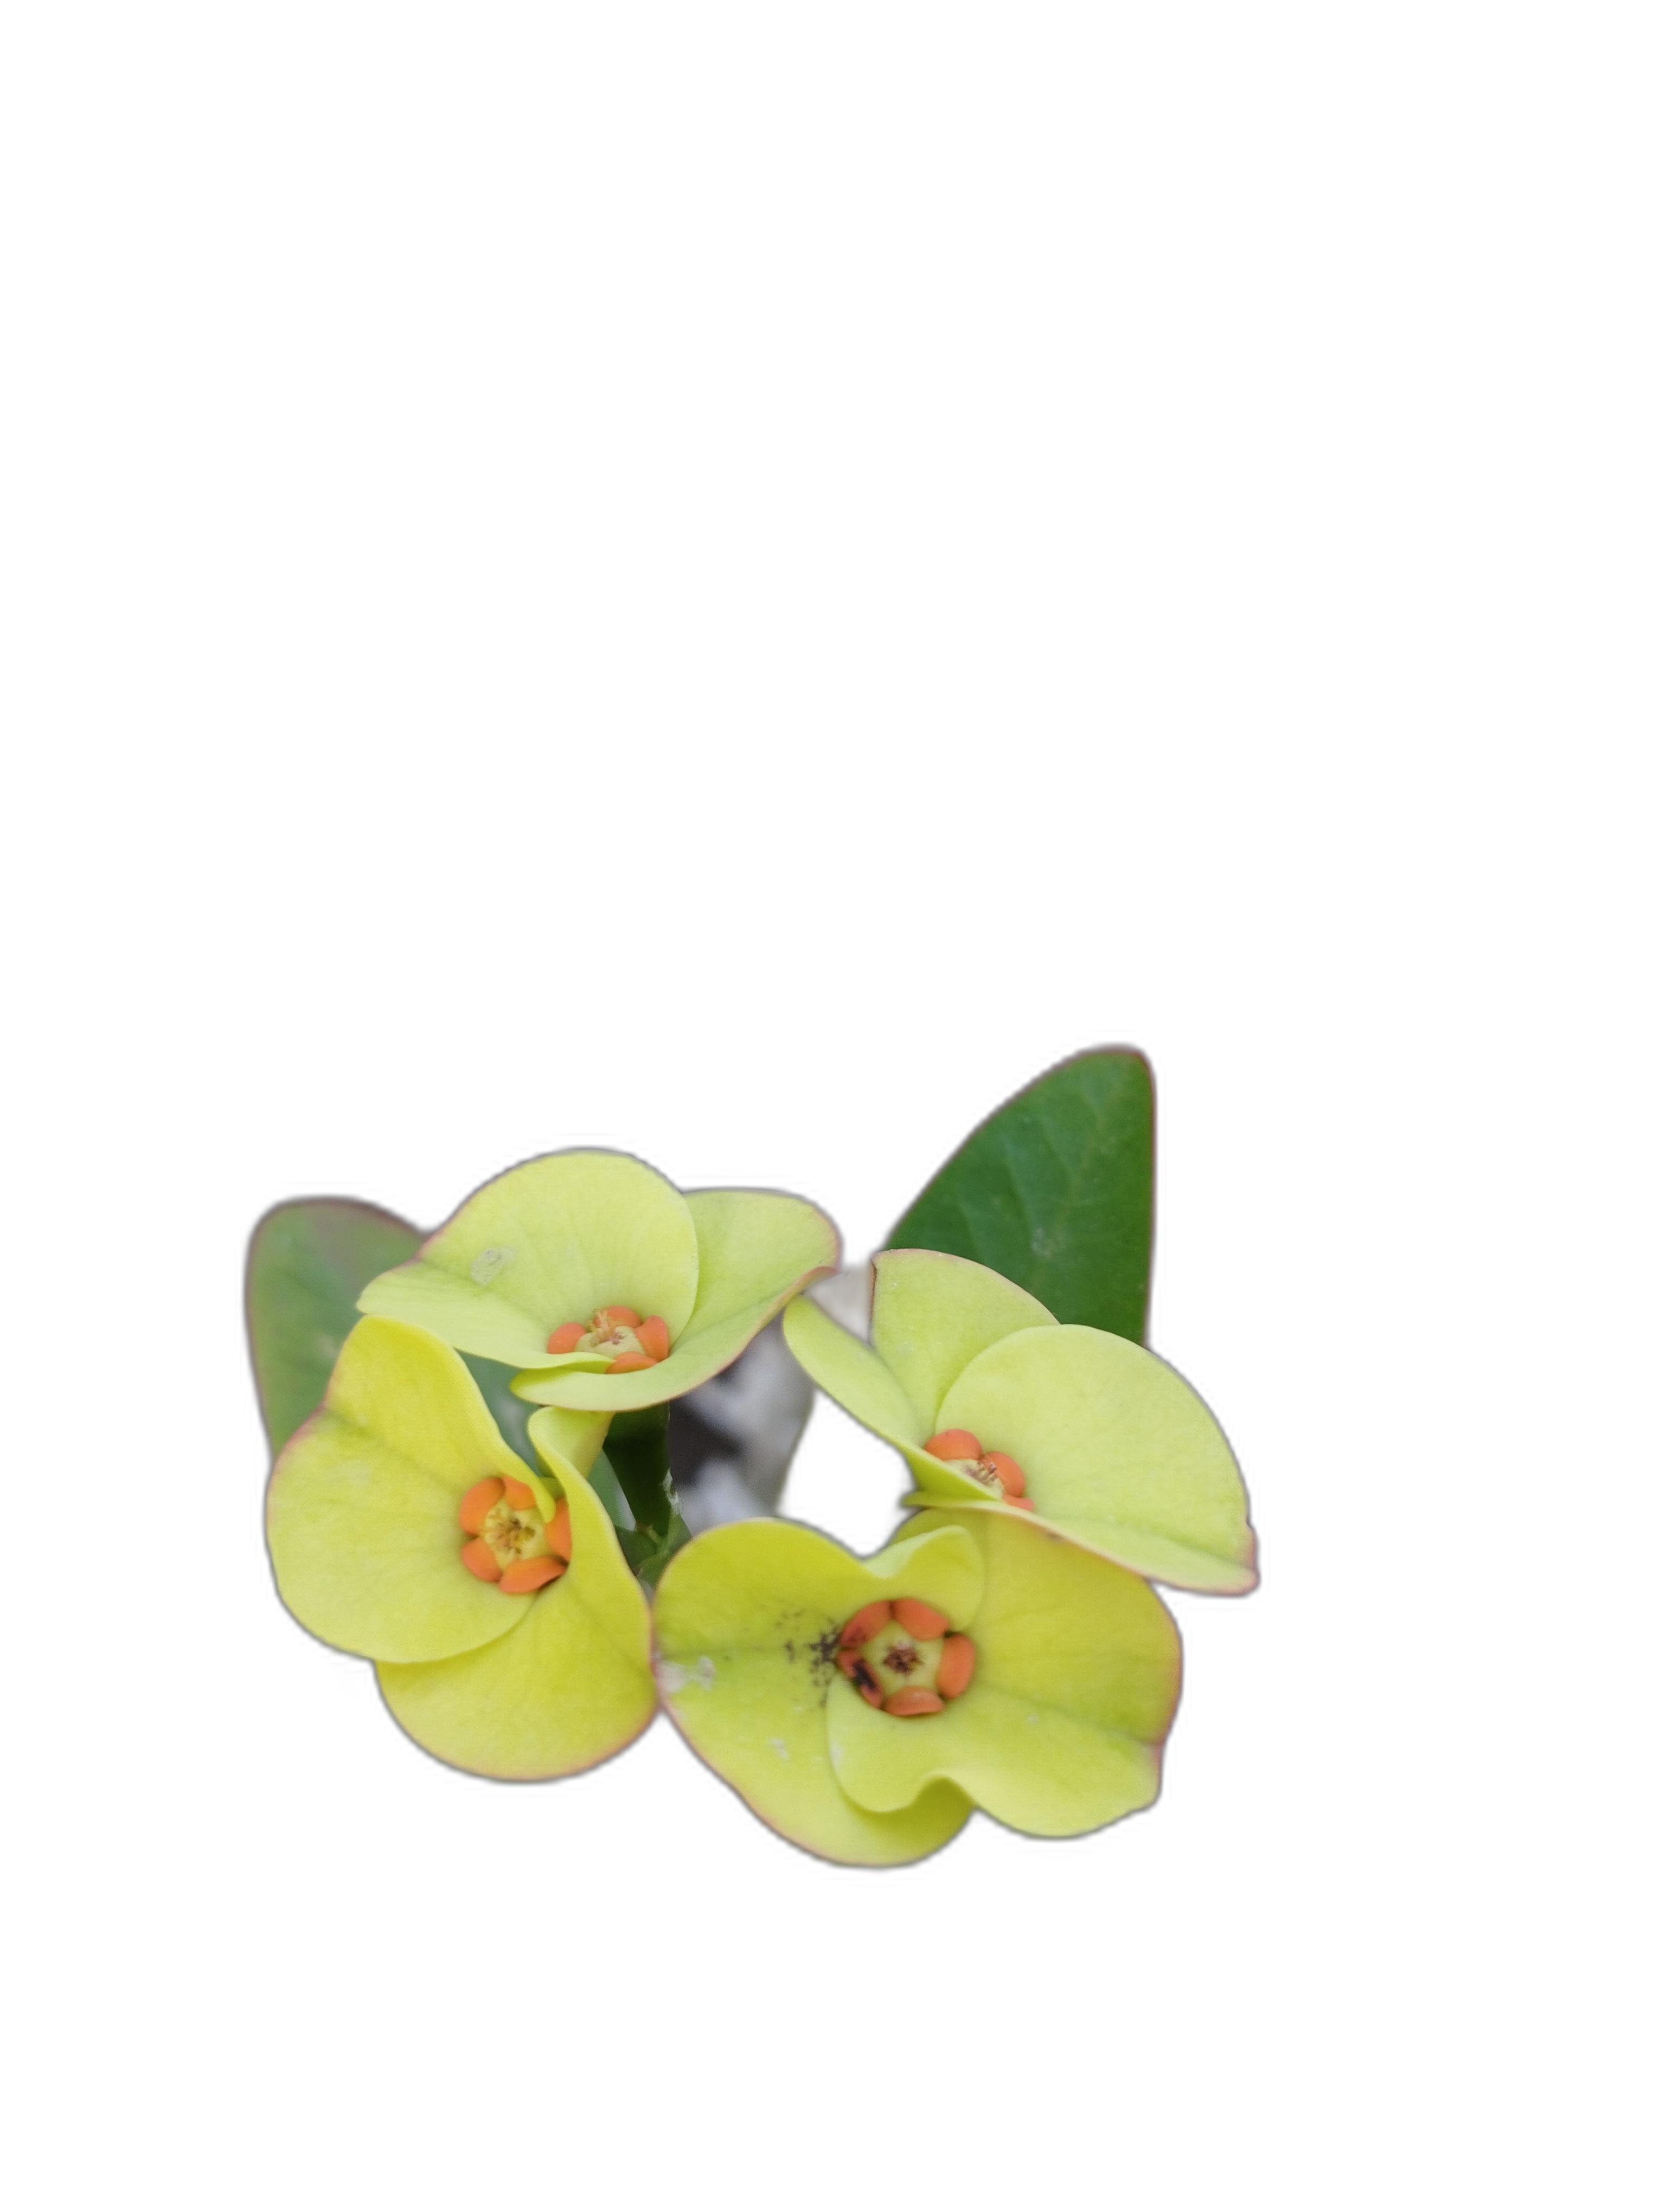
Label: Crown of thorns